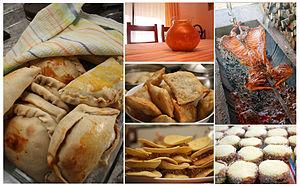
La cuisine chilienne est issue principalement du mélange des cuisines espagnole et mapuche.